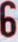
Number: 6